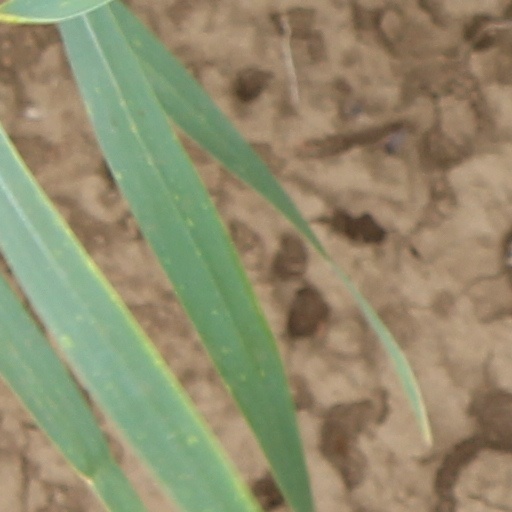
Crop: wheat